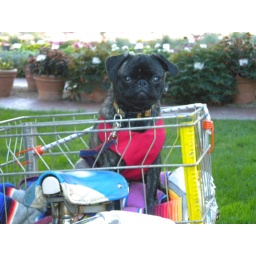
Nora in the bike basket